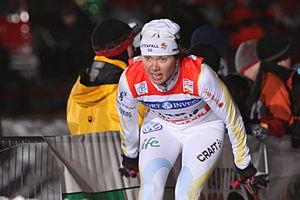
Sara Lindborg, née le 30 novembre 1983 à Falun, est une fondeuse suédoise qui a débuté en Coupe du monde en 2004. Elle a gagné une fois en relais.